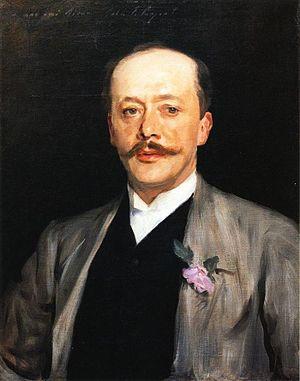
Charles Alexandre Giron, né le 2 avril 1850 à Genève, et mort le 9 juin 1914 à Genthod, est peintre et critique d'art suisse.